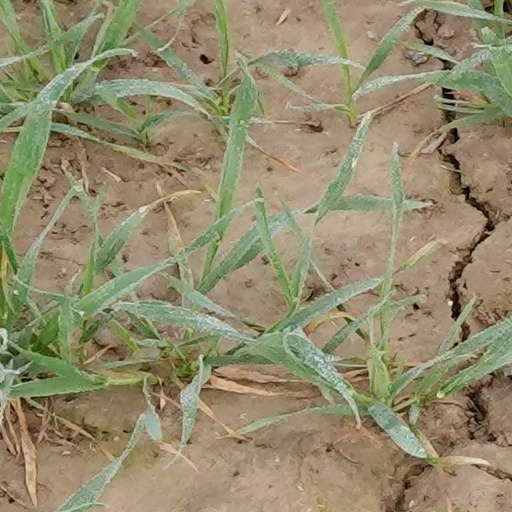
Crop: wheat